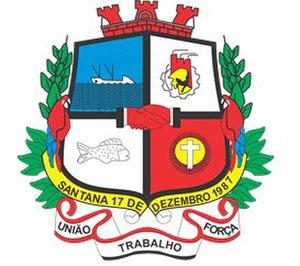
Santana est une municipalité du sud-est de l'État de l'Amapá. Sa population est de 104 407 habitants pour une superficie de 1 578 km². La densité de population est donc de 52,39 hab/km².